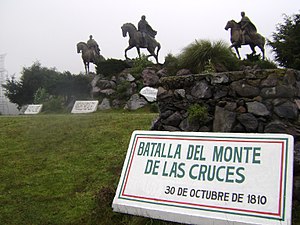
Mexicos uafhængighedskrig
Mexicos uafhængighedskrig, der varede fra 1810 til 1821, var Mexicos kamp for uafhængighed fra det spanske kolonistyre. Krigen begyndte som idealistiske bønders oprør mod deres koloniherrer, men sluttede med en usandsynlig allicance mellem liberales og conservadores, der sammen kæmpede for at gøre Mexico til et selvstændigt land.